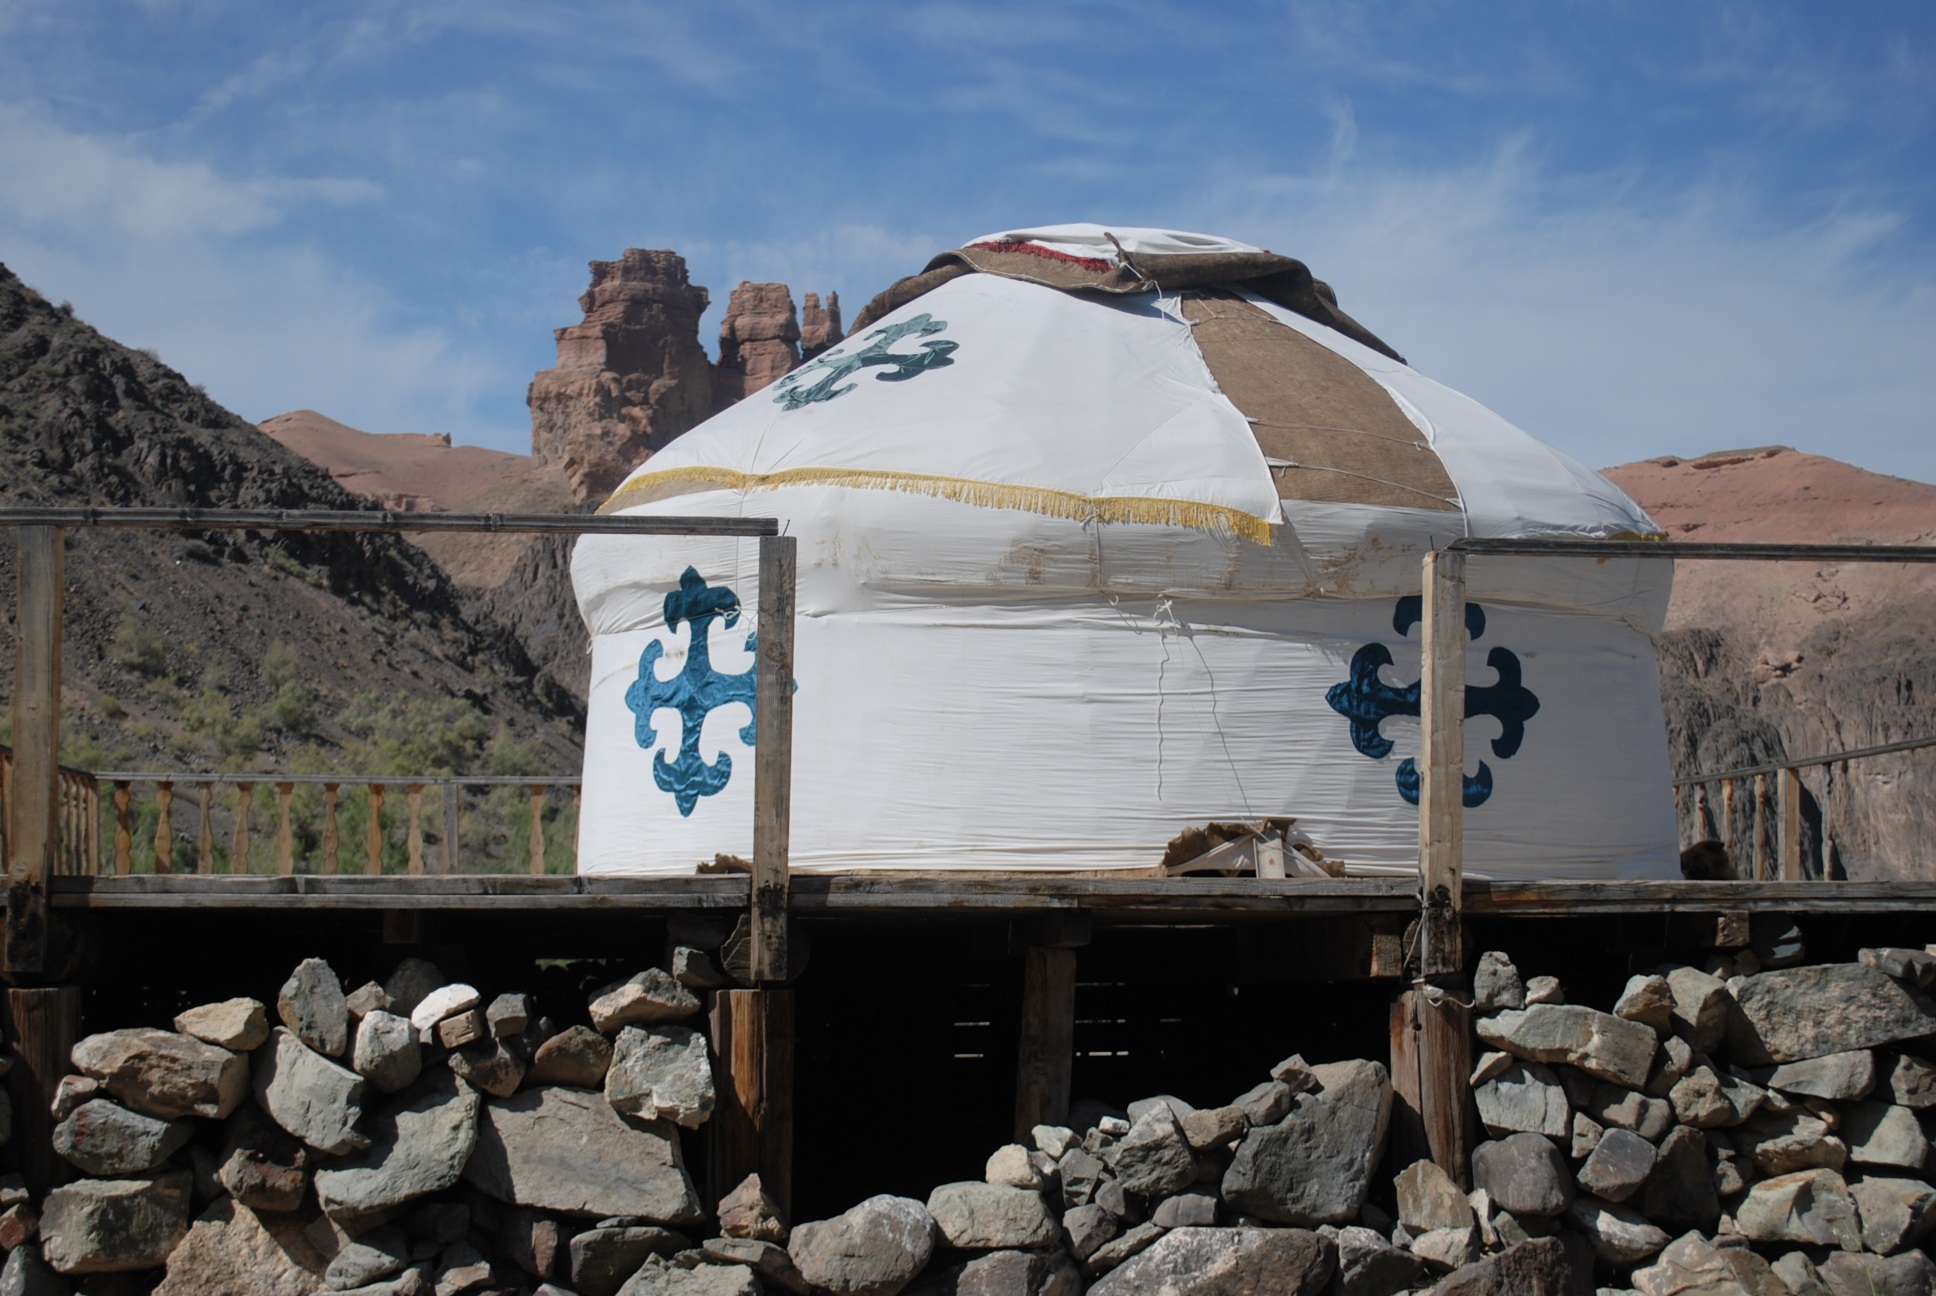
nature, rock, mountain, house, vacation, travel, hut, village, canyon, tourism, yurt, mongols